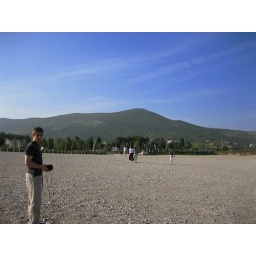
cross mountain in the background